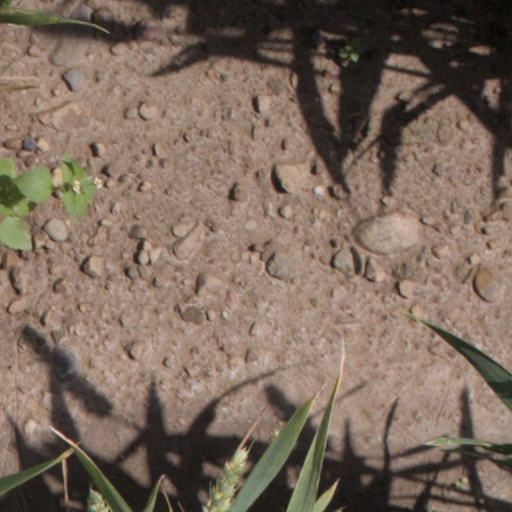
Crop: wheat